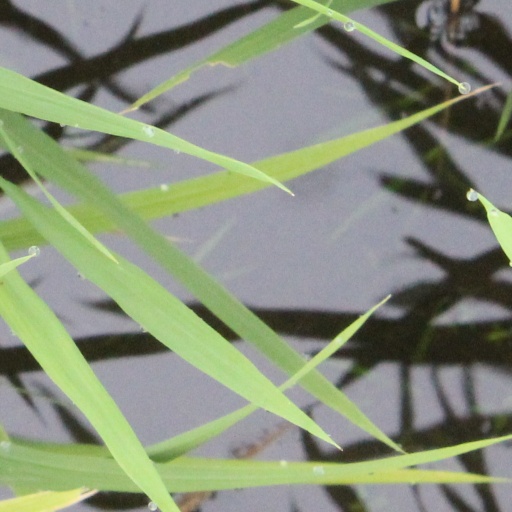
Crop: rice